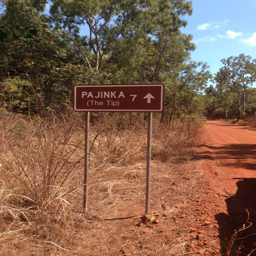
biological subspecies rallied and came through for last adventure in sand and rutted out roads as we made it to the tip !